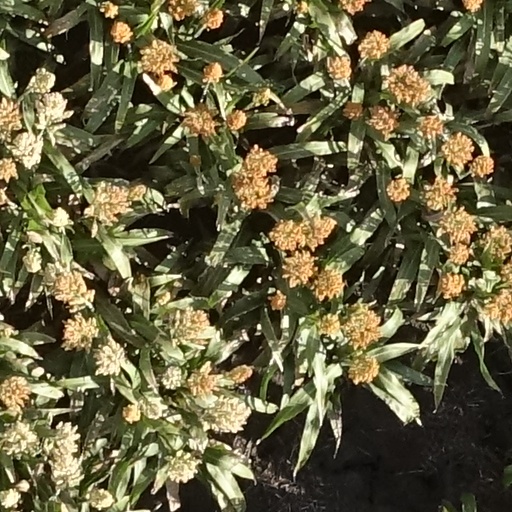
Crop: sorghum